Hélio Castroneves

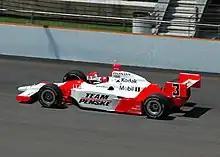
Castroneves practicing for the 2007 Indianapolis 500

Castroneves switched to the IRL from the 2002 season since Marlboro wanted Penske to focus on the American market. Penske changed engine manufacturers from Oldsmobile to Chevrolet for its Dallara IR-02 car. At Phoenix for the season's second race, he won from pole position after passing his teammate de Ferran on the 183rd lap. Castroneves' season highlight was the Indianapolis 500, which he won in controversial circumstances. With one-and-a-half laps remaining, CART driver Paul Tracy overtook Castroneves for the lead, just as the yellow caution flag light came on for a two-car accident between Buddy Lazier and Laurent Redon. IRL officials' rejected an appeal from Tracy's squad Team Green, upholding Castroneves' second successive Indianapolis 500 victory. He finished no lower than ninth in the next nine races, battling his teammate De Ferran and Panther Racing's Sam Hornish Jr. for the championship. Before the final round at Texas Motor Speedway Castroneves was 12 points behind Hornish and needed to win the race and for Hornish to finish third or lower to claim the championship. He finished second, 0.010 seconds behind Hornish, ending the season runner-up with 511 points.